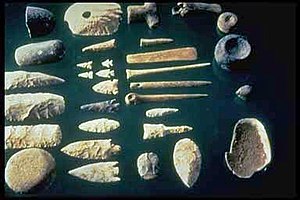
Stenredskab
Forhistoriske stenværktøjer
Et stenredskab er ethvert redskab, der er lavet helt eller delvist af sten. Selv om der fortsat eksisterer samfund, der er afhængige af sten for at kunne lave redskaber, forbindes de fleste stenredskaber med forhistorisk tid, særligt stenalderkulturerne, som siden er blevet erstattet af andre, mere udviklede kulturer. Arkæologer studerer disse forhistoriske samfunds anvendelse af stenredskaber gennem litisk analyse. Sten er blevet anvendt til at fremstille en række forskellige redskaber op igennem historien, heriblandt pilespidser, spydspidser, økser og kværnhjul. Stenredskaber blev enten fremstillet ved at slå stumper af en stenkerne, eller ved at slibe stenen til en ønsket form - disse ændringer blev ofte foretaget af en stensmed.